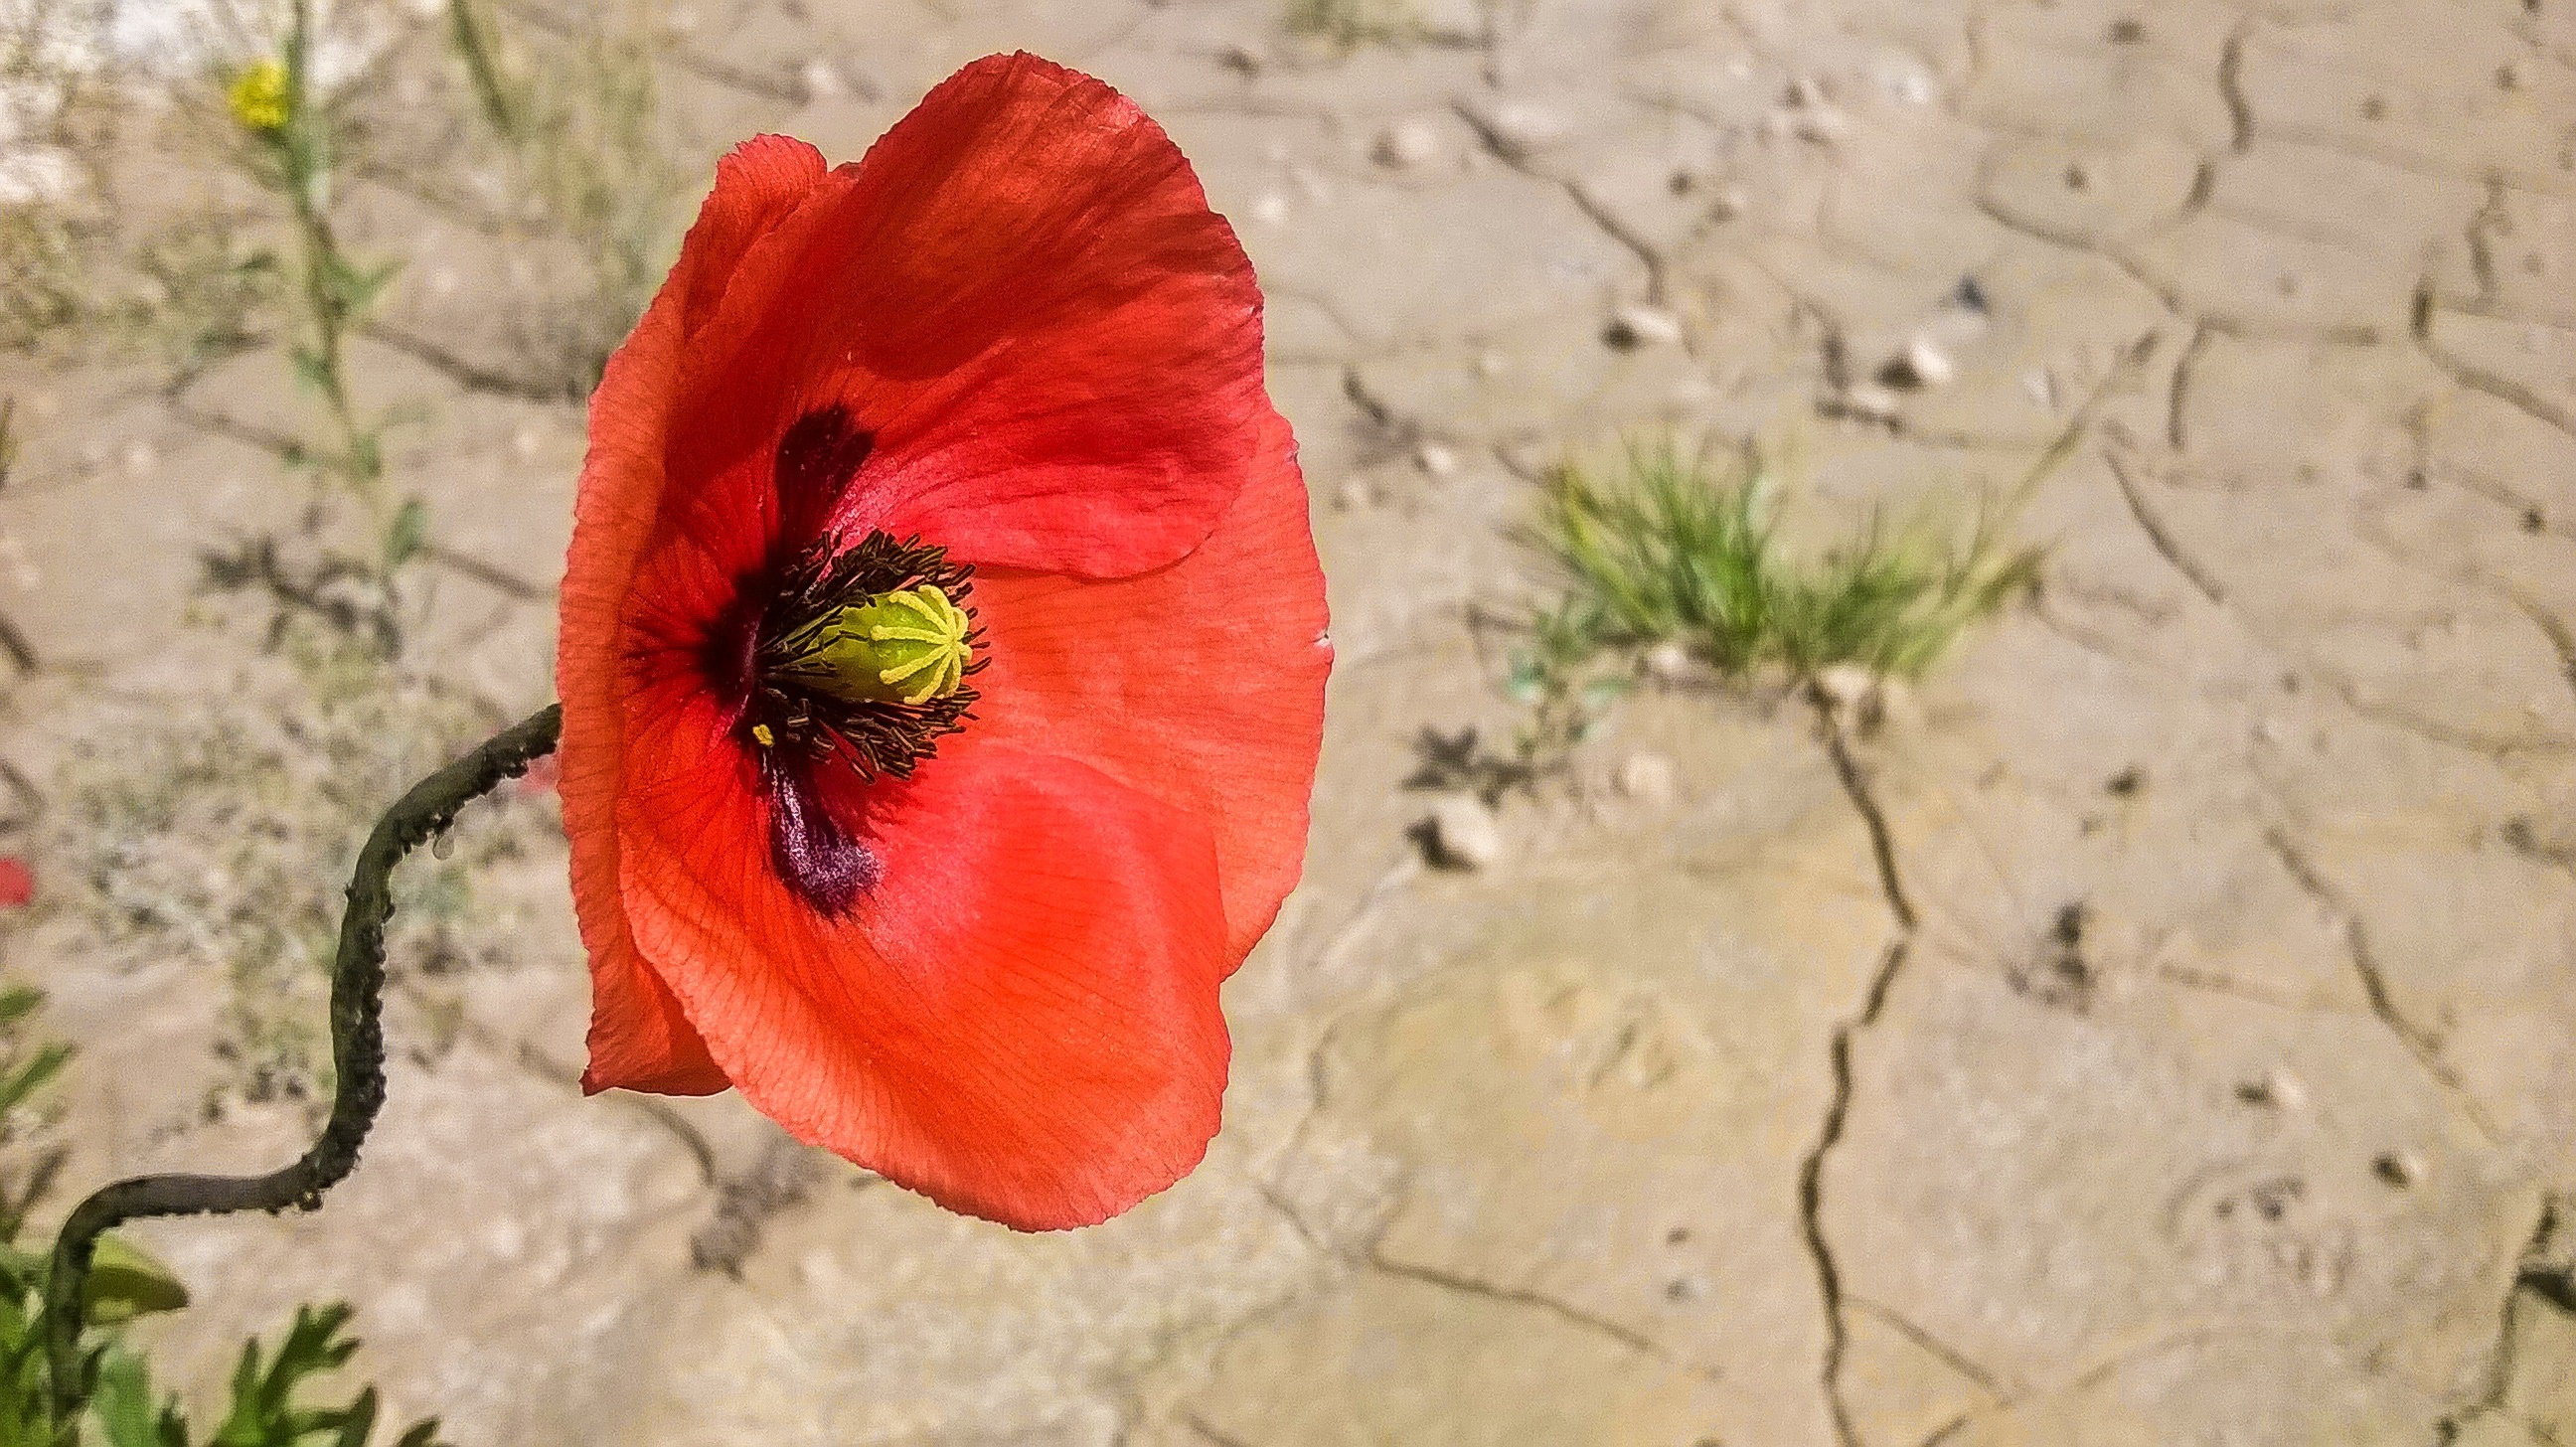
plant, flower, petal, red, insect, botany, flora, close up, poppy, coquelicot, macro photography, flowering plant, land plant, poppy family